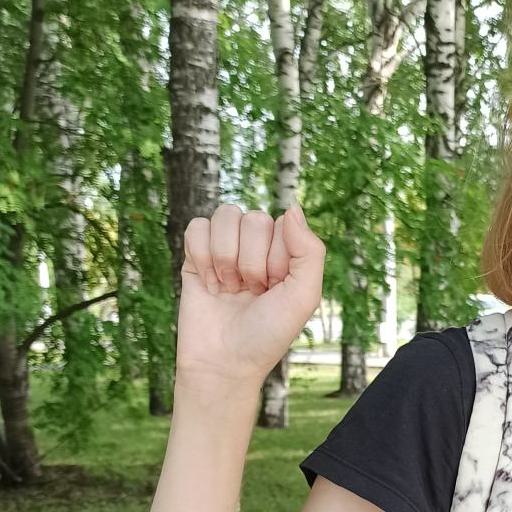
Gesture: fist